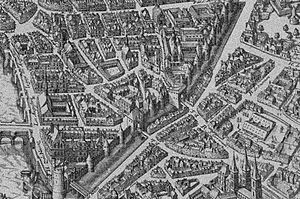
Tour de Nesle / Galleri
Tour de Nesle eller Nesles Tårn var et af de fire store vagttårne i Paris' gamle bymur, opført i begyndelsen af 1200-tallry af Filip 2. August og revet i 1665.